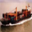
Label: ship